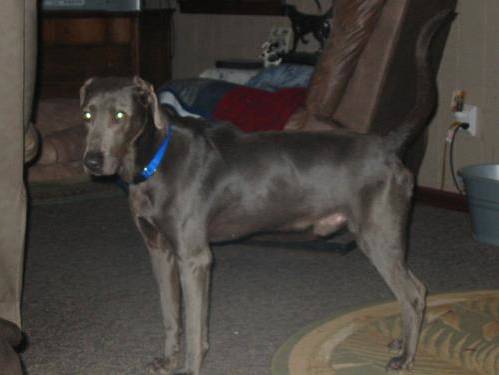
Label: dog